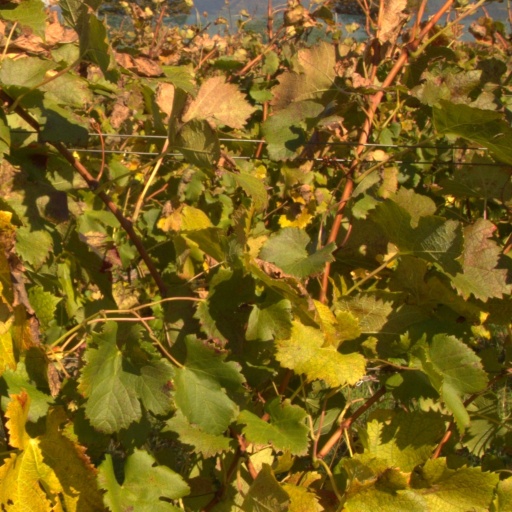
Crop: grape